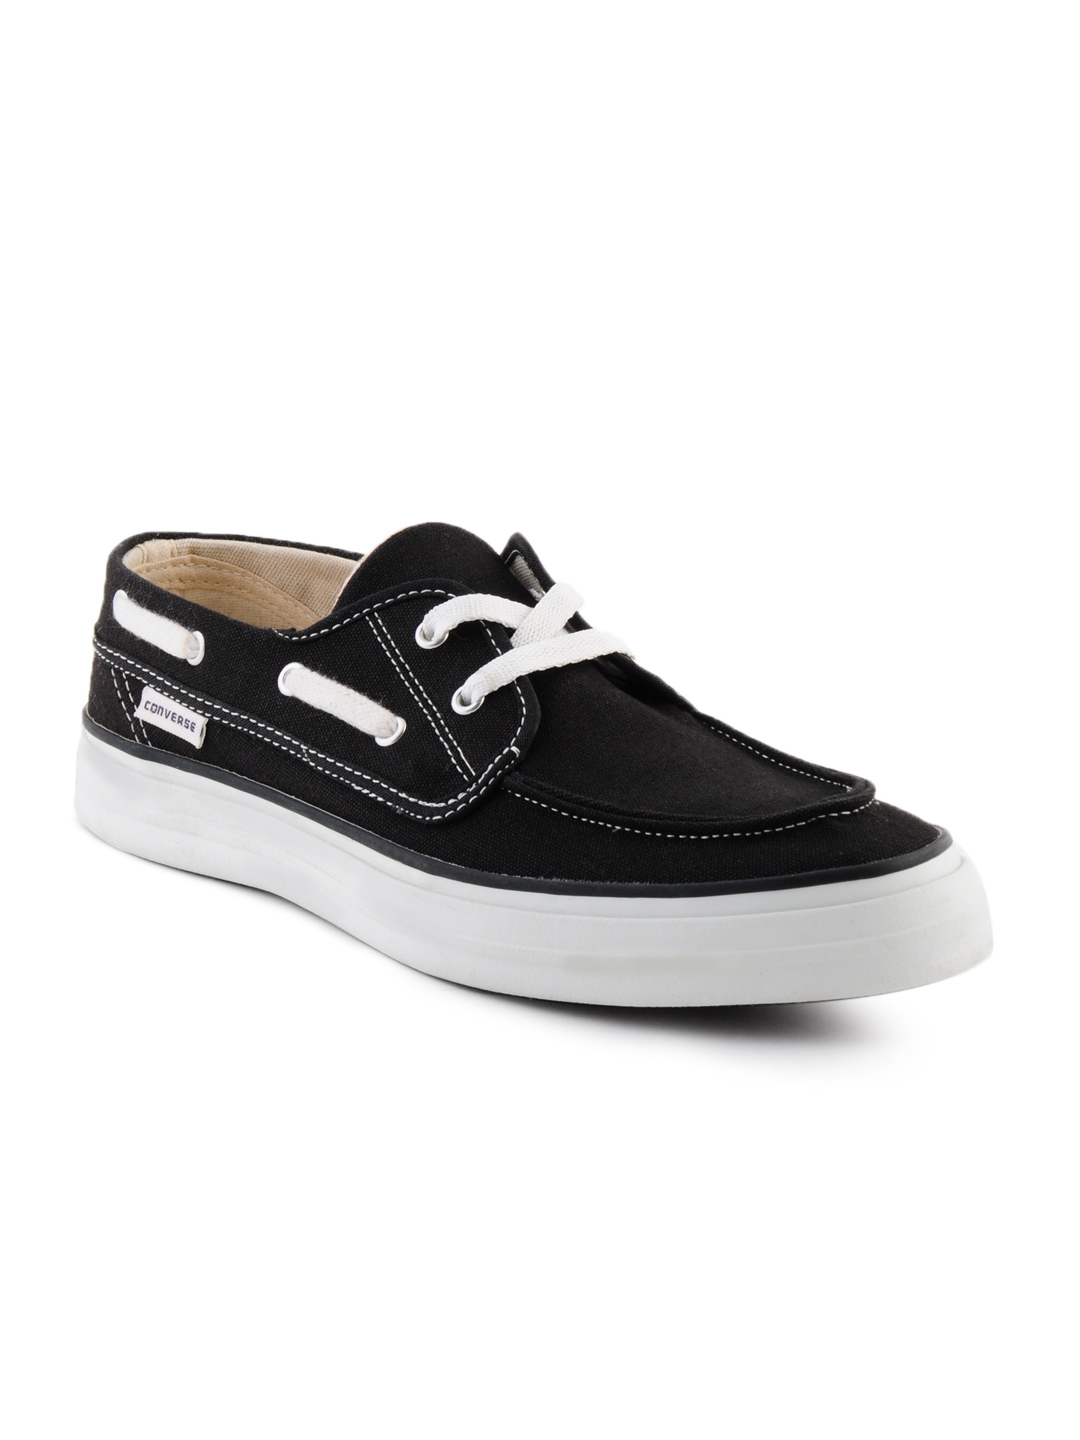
Converse Unisex Black Casual Shoes
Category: Footwear / Shoes / Casual Shoes
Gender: Unisex
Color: Black
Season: Summer 2012
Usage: Casual